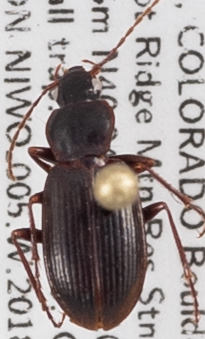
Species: Calathus advena
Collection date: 2018-06-19
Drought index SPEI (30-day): -1.01
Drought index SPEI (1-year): -0.39
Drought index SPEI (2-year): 0.03